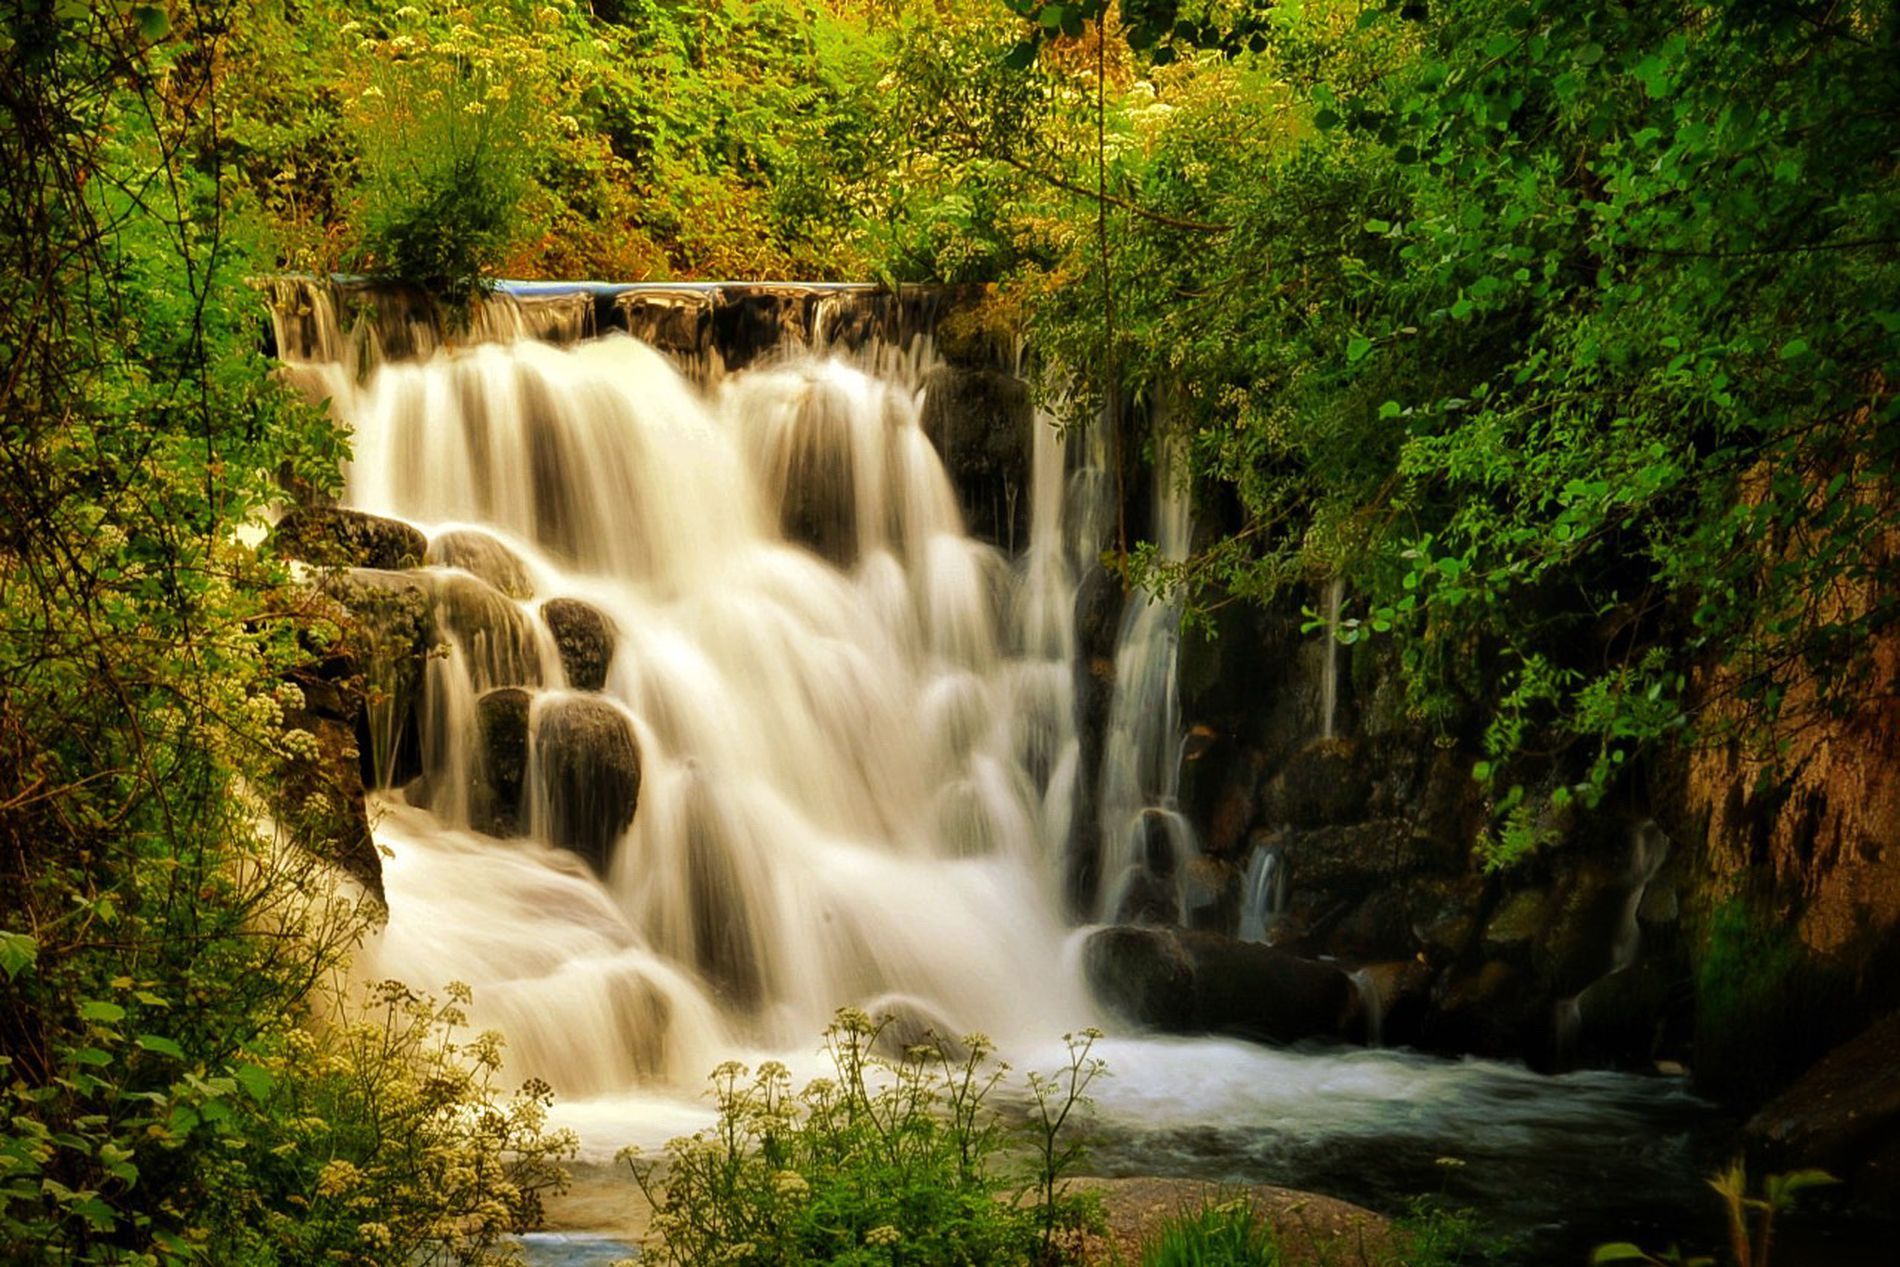
Waterfall among the trees
A smooth water fall surrounded by thick green trees under a warm sun rays . Some rocks are visible between the water of the waterfall.
A wide-angle eye-level shot capturing a waterfall under a warm sunrays at a day time, the waterfall in the center of the photo surrounded by thick trees seems like in a calm forest , the water from the waterfall is flowing smoothly under the sunrays.
Labels: Nature, Outdoors, Water, Plant, Vegetation, Scenery, Land, Rainforest, Tree, Landscape, Jungle, Stream, Woodland, Waterfall, Creek, Adult, Bride, Female, Person, Wedding, Woman, Head, Animal, Dinosaur, Reptile, Grove, Rock, Wilderness
Camera: NIKON CORPORATION NIKON D3500
Aperture: F29
Exposure: 1/2 sec
ISO: 100
Focal length: 55